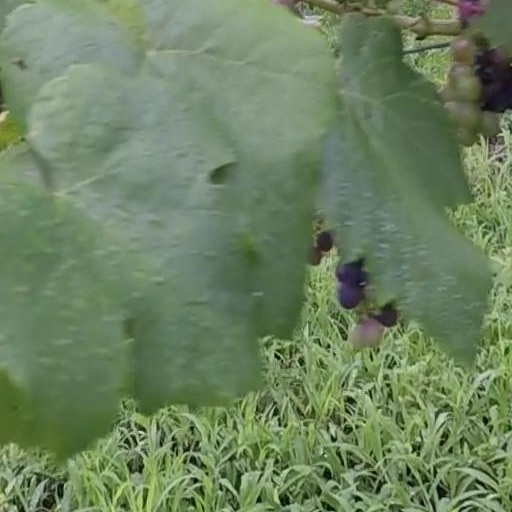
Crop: grape